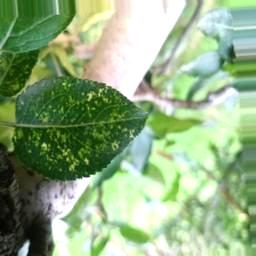
Label: Apple_Mosaic